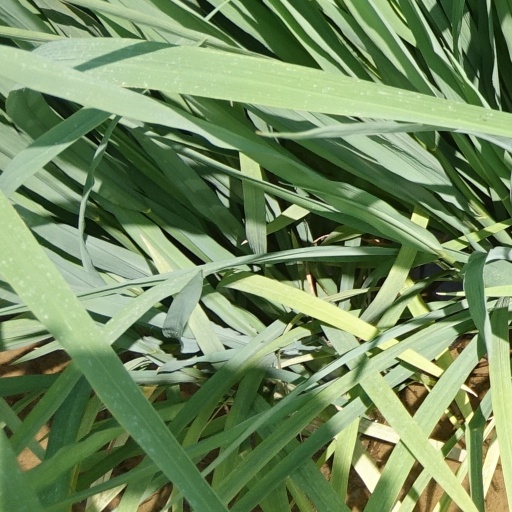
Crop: rice